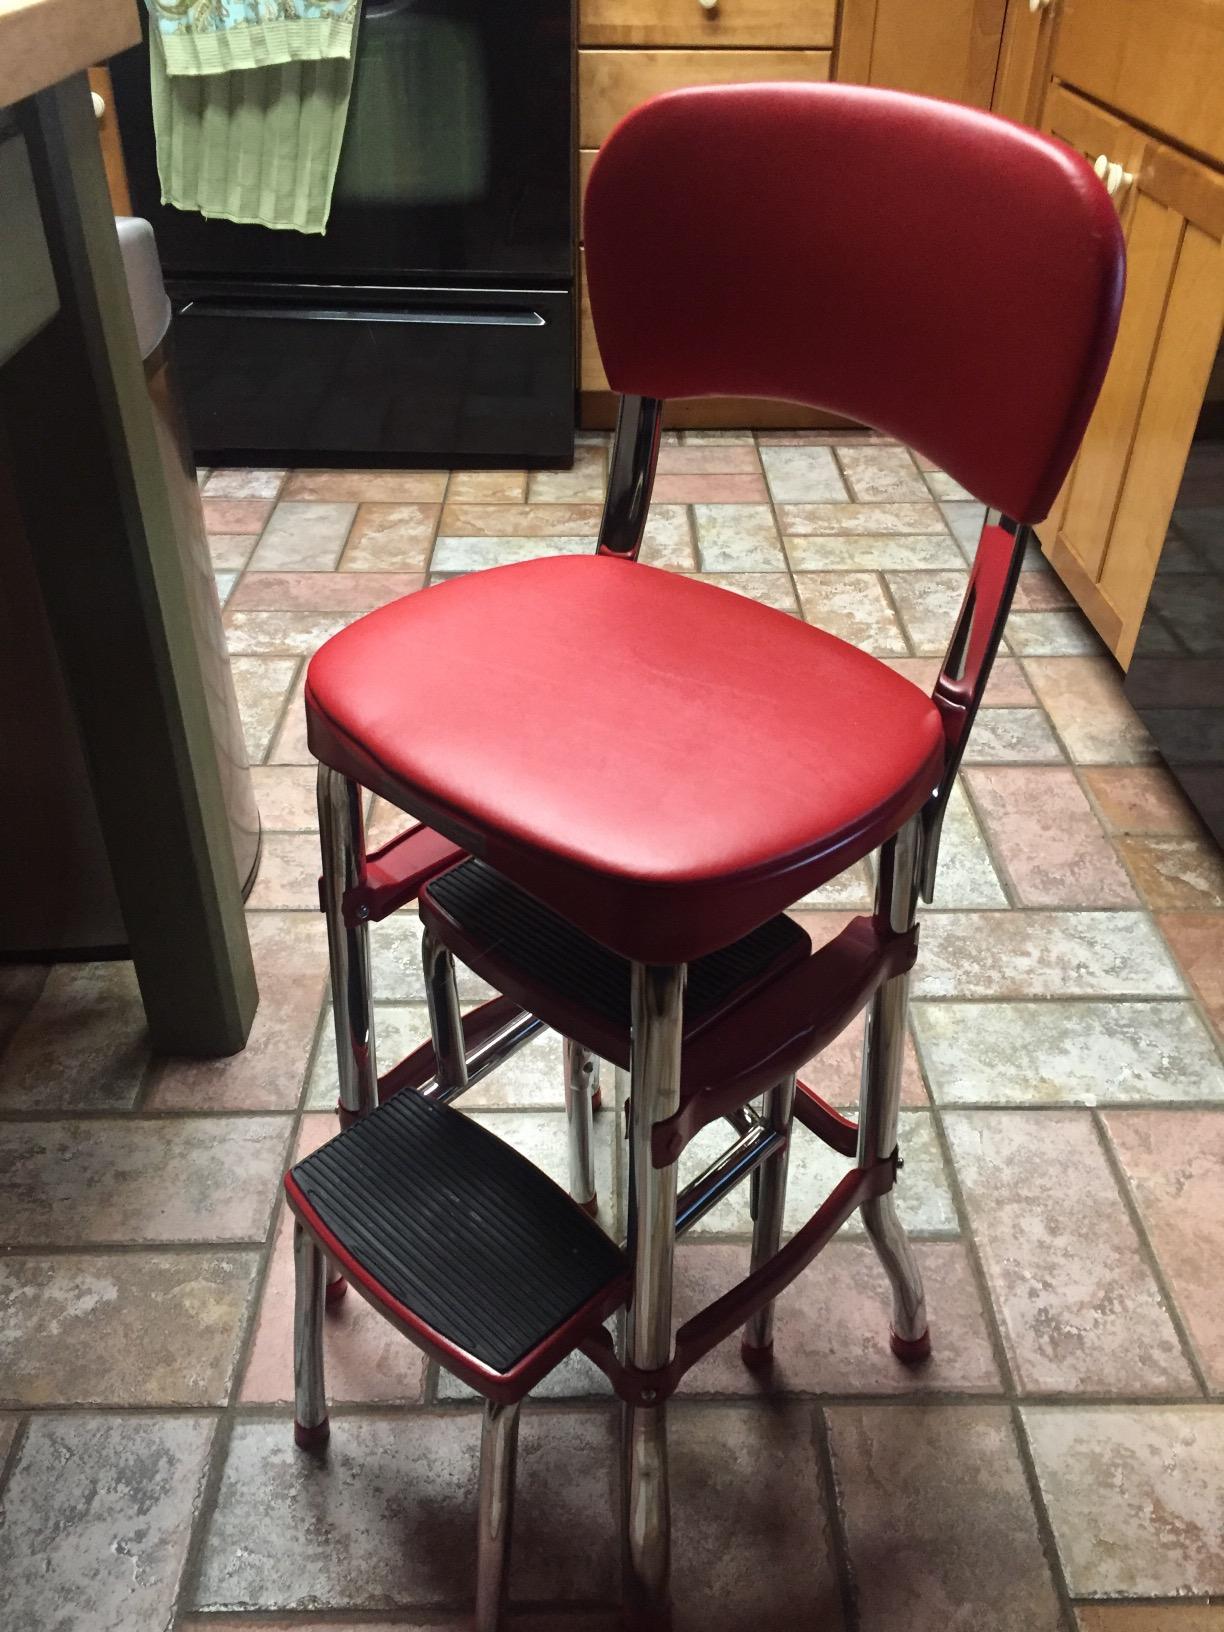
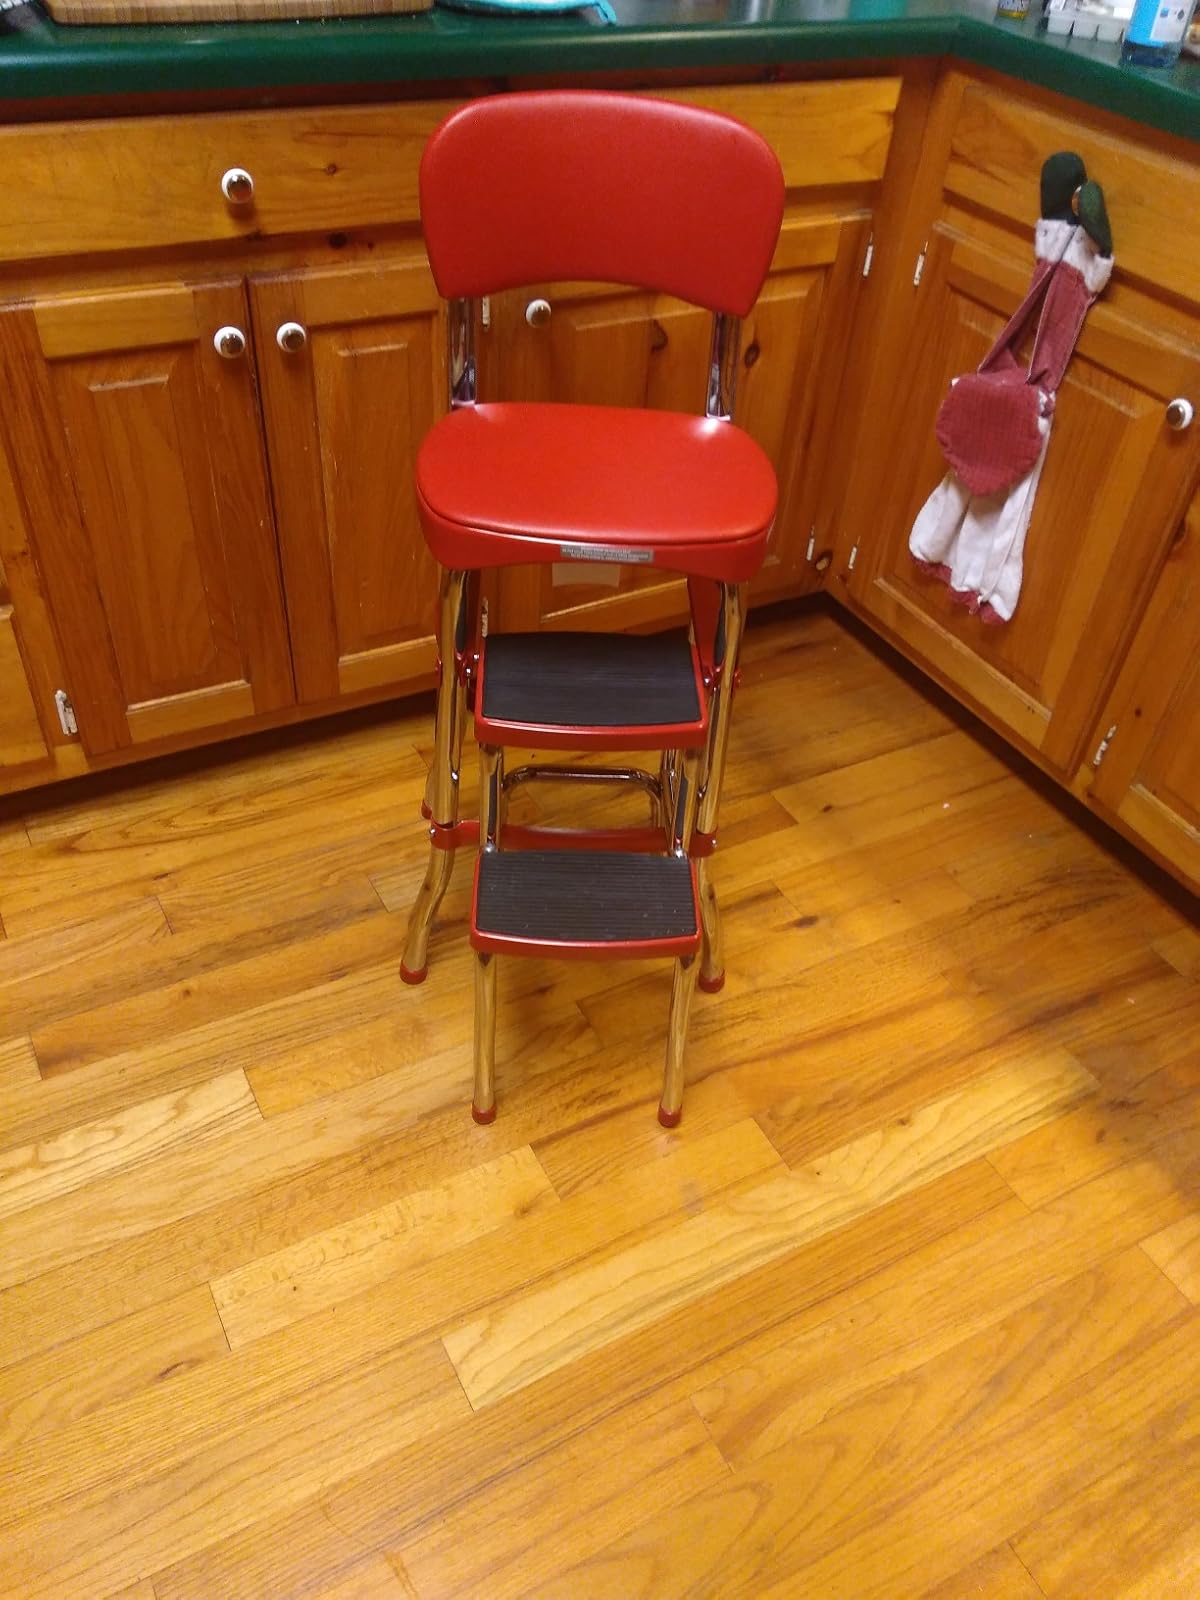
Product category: items_chair
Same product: yes